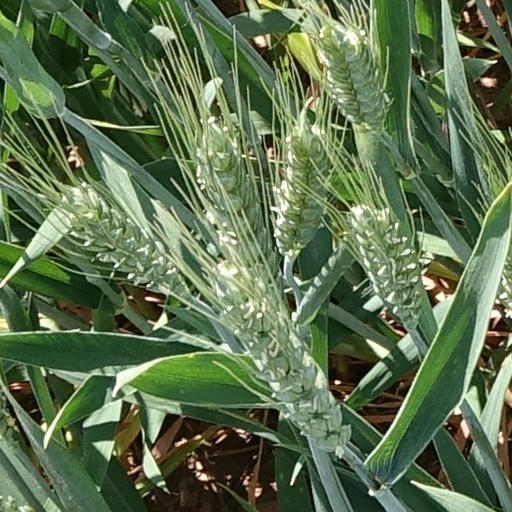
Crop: wheat